Burao

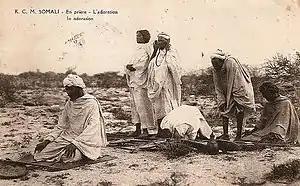
Sheikh Bashir praying Sunnah prayer, 1920

The 1945 Sheikh Bashir Rebellion was a rebellion waged by tribesmen of the Habr Je'lo clan in the former British Somaliland protectorate against British authorities in July 1945 led by Sheikh Bashir, a Somali religious leader.